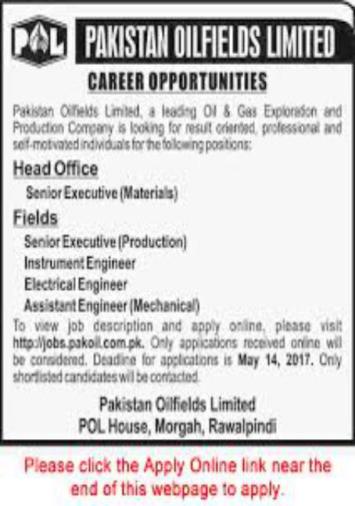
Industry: Transportation